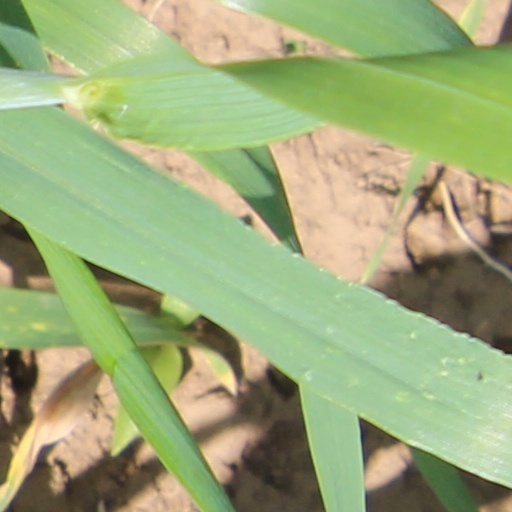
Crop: wheat